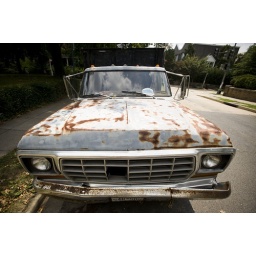
An old, rusty pick-up truck on 18th st in Mt. Pleasant. Taken on August 26th, 2009 in Washington DC.